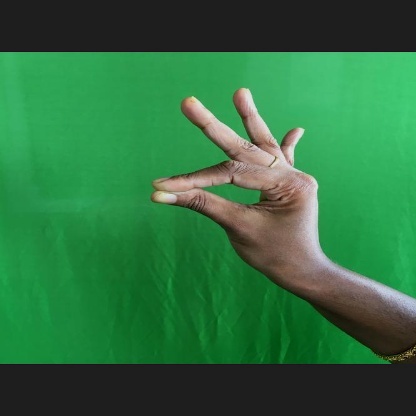
Mudra: Hamsasyam